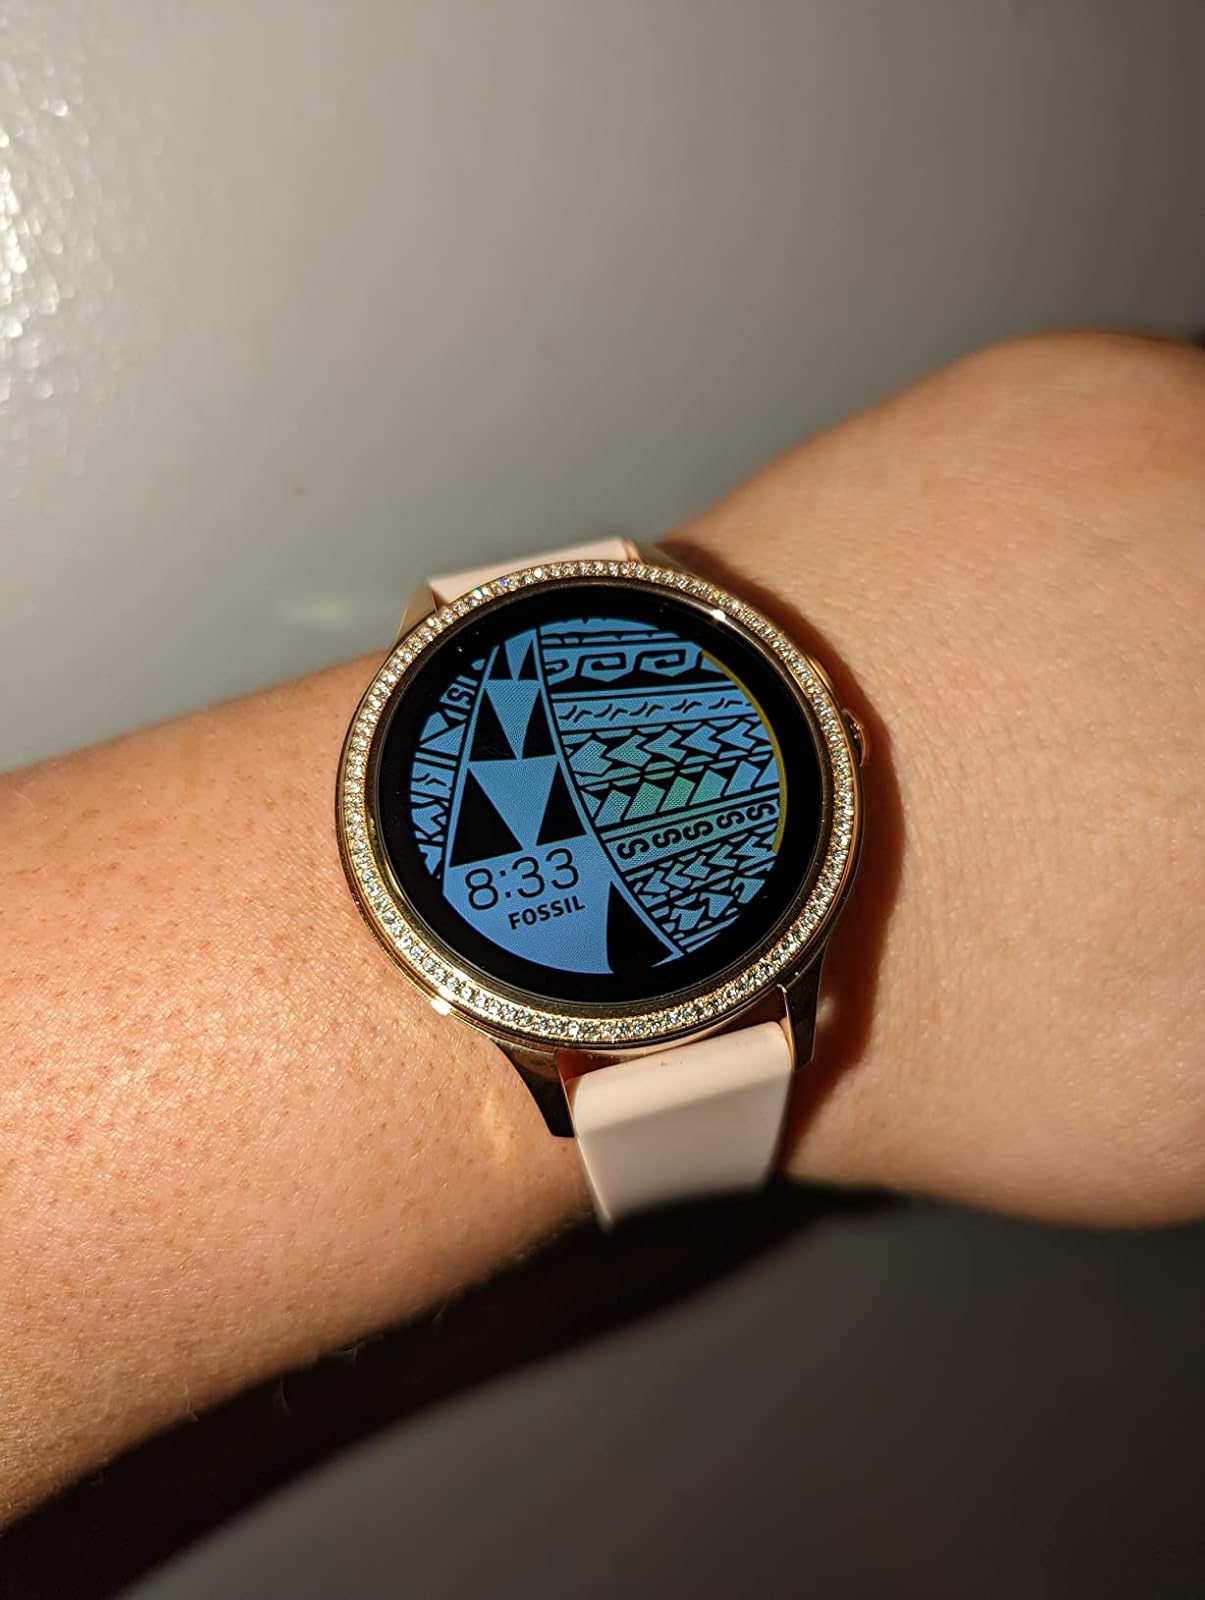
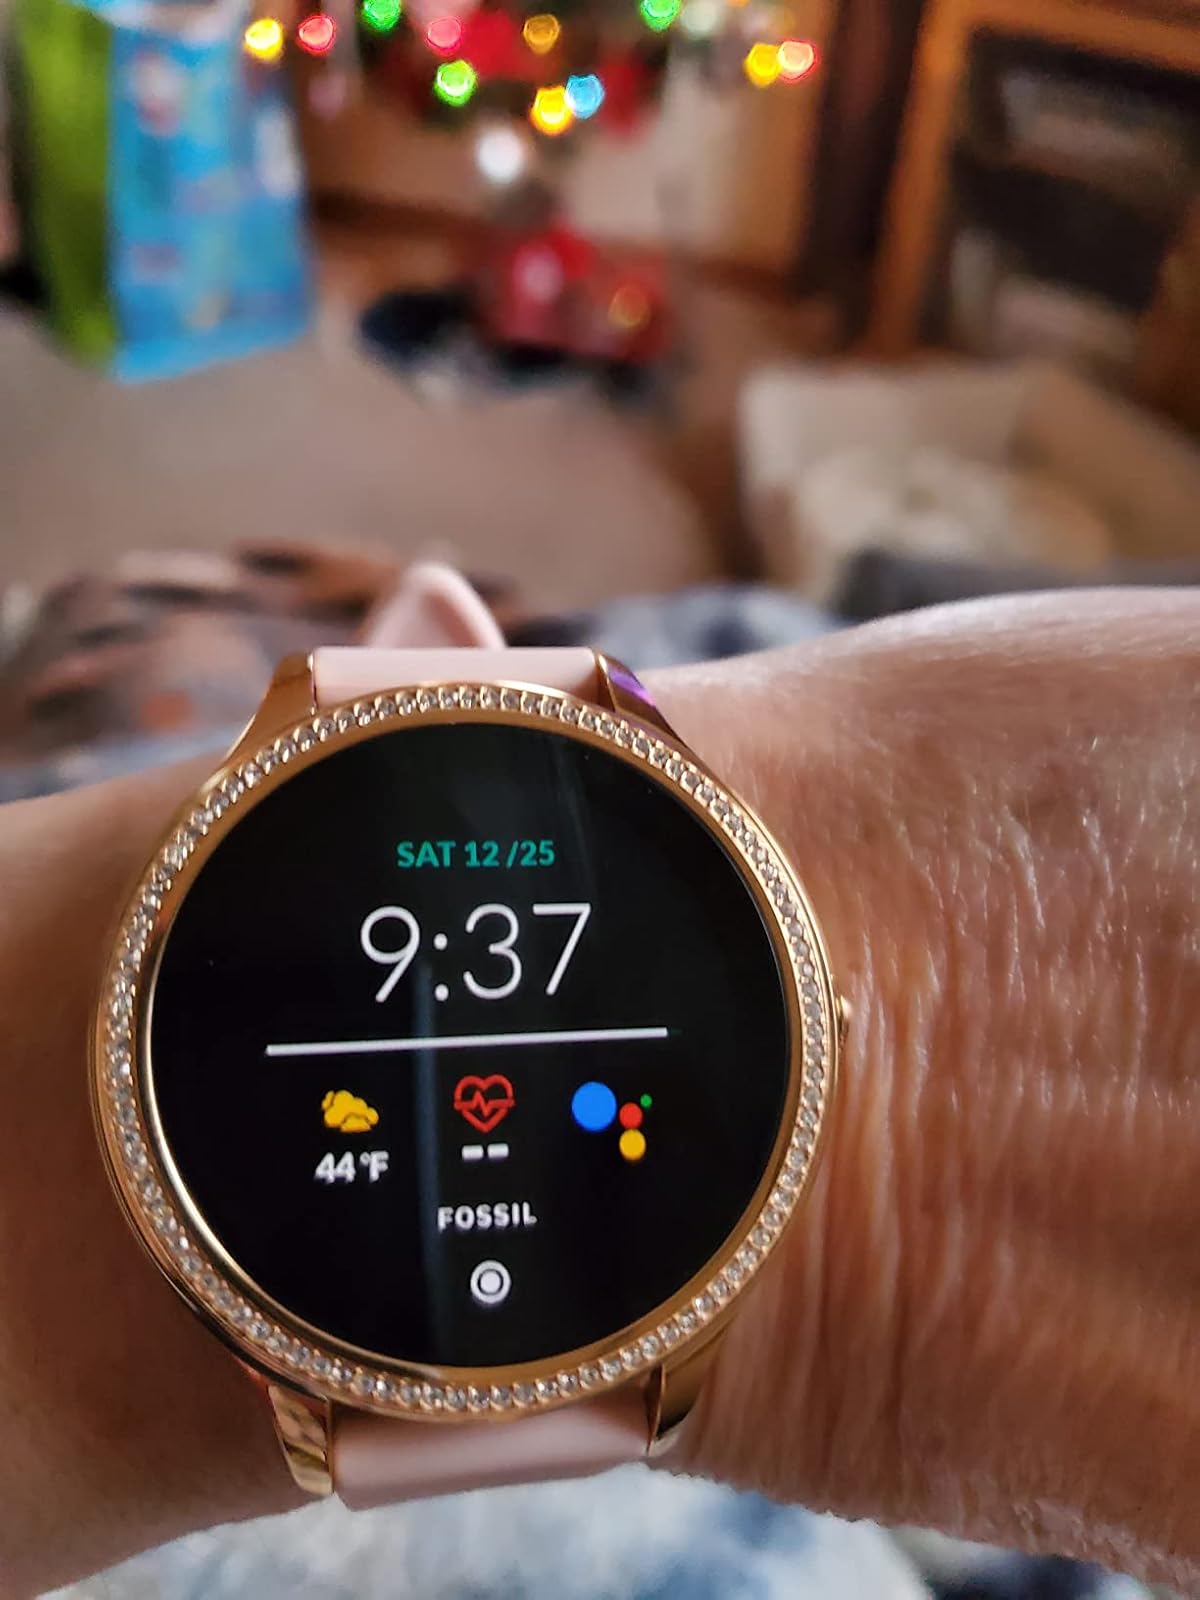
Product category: smartwatch
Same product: yes